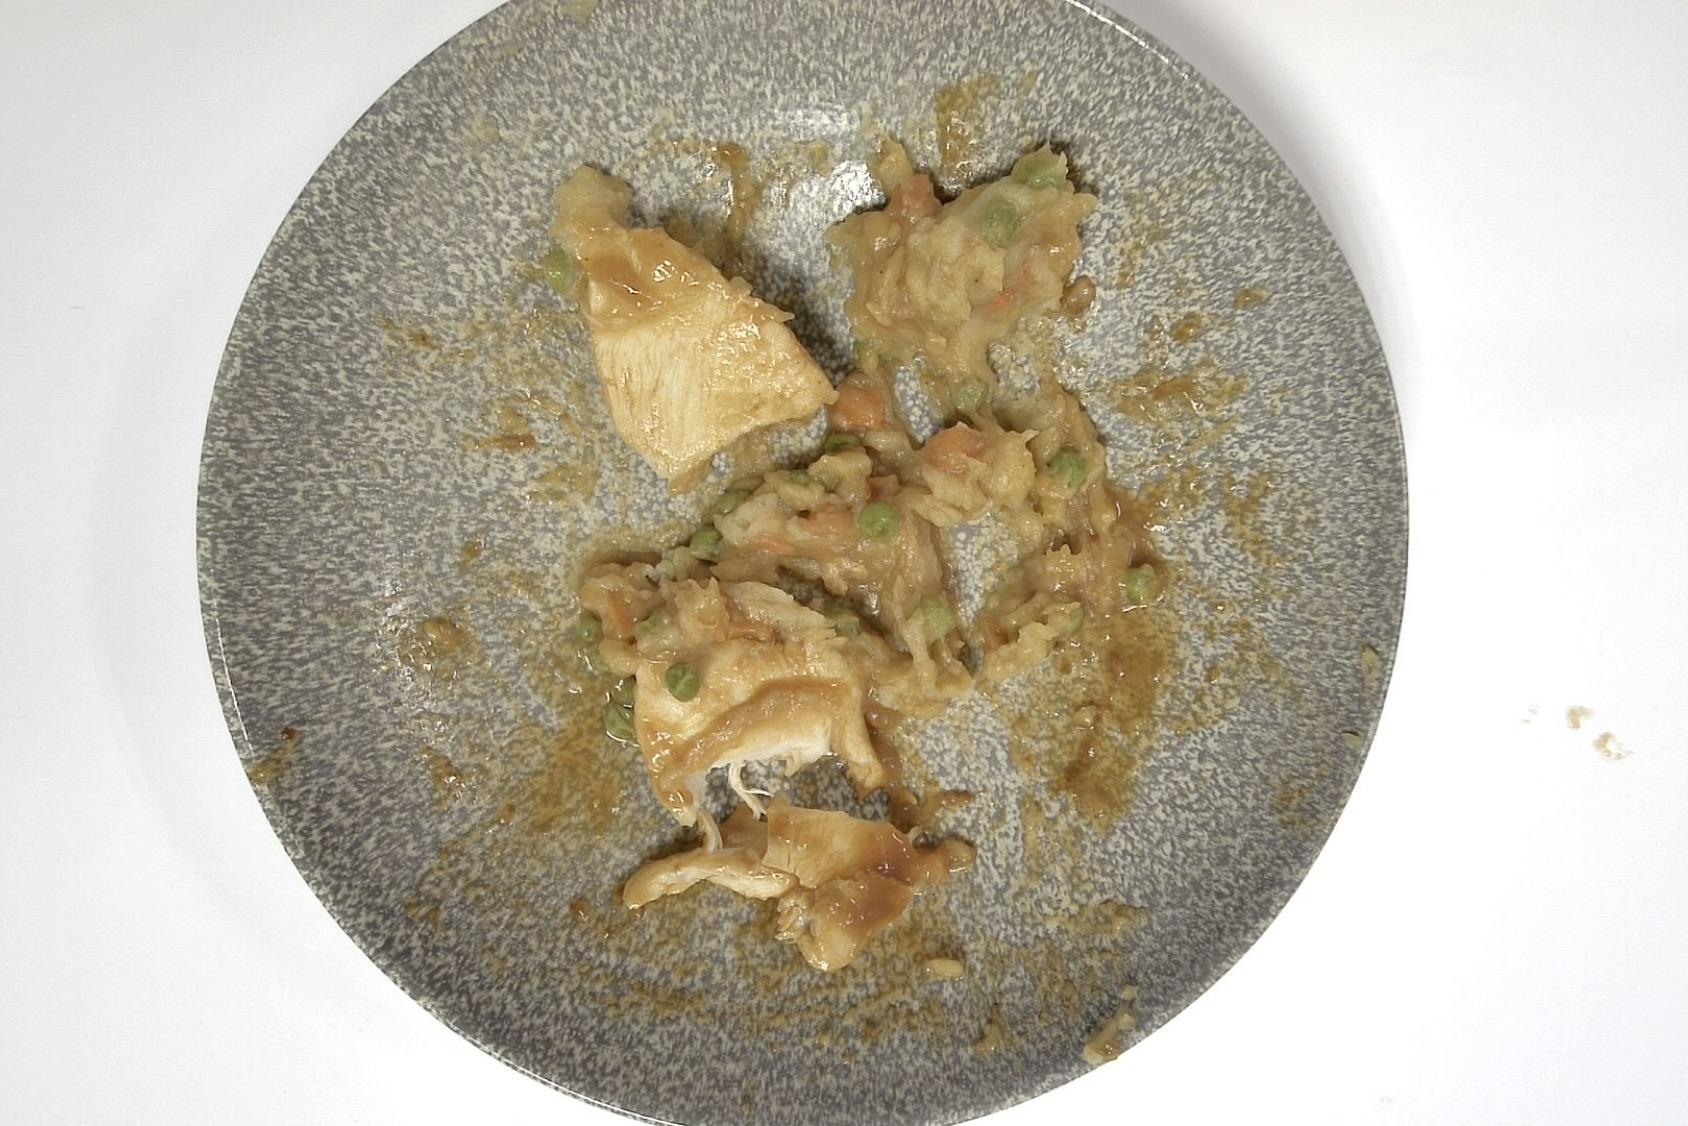
Gericht: Hähnchenbrustfilet mit Erbsen und Möhren, Kartoffelpüree und Bratenjus
Portionsgröße: Normale Portion
Zutaten: Kartoffelpüree , Erbsen, Möhre, Bratenjus, Hähnchen
Gewicht vorher: 341 g
Kalorien vorher: 315,250 kcal
Gewicht nachher: 197 g
Kalorien nachher: 182,124 kcal